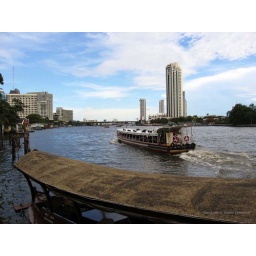
A river boat in the River of Kings, Bangkok.